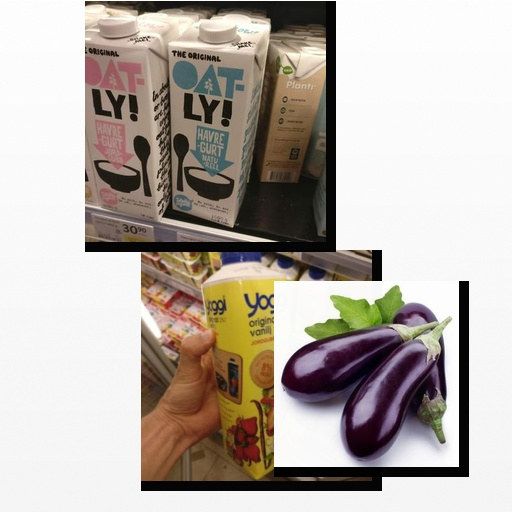
Food items: oatghurt, eggplant, strawberry_yogurt